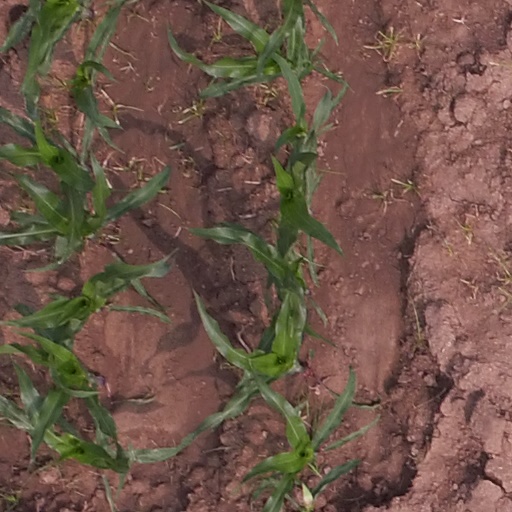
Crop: maize; corn